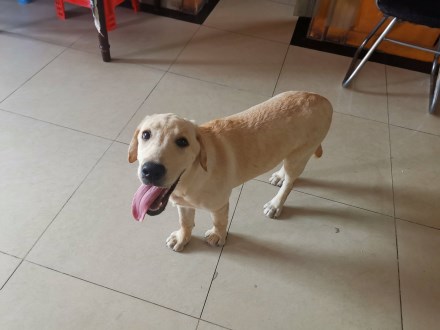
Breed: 3580-n000122-Labrador_retriever